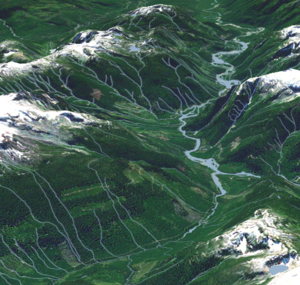
La Squamish et son système hydrographique, au Canada, vue du nord. À gauche, le mont Cayley.
La Squamish est un fleuve côtier relativement court mais très large, drainant un complexe de bassins dans la Chaîne Côtière juste au nord de la ville de Vancouver dans la province de Colombie-Britannique au Canada. Elle se jette dans le Howe Sound à la hauteur de la ville de Squamish. Ses principaux affluents sont la Cheakamus, l'Elaho et la Mamquam River.